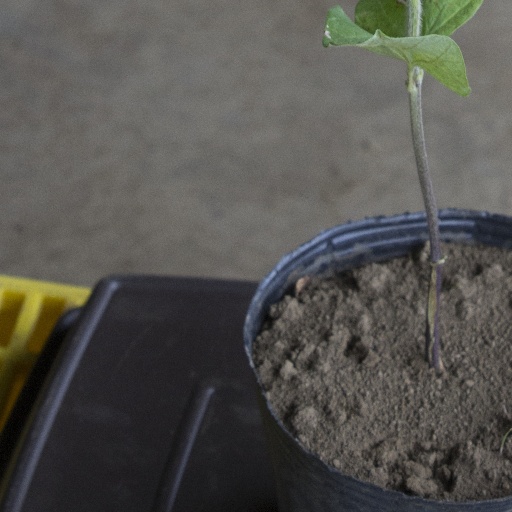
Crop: soybean